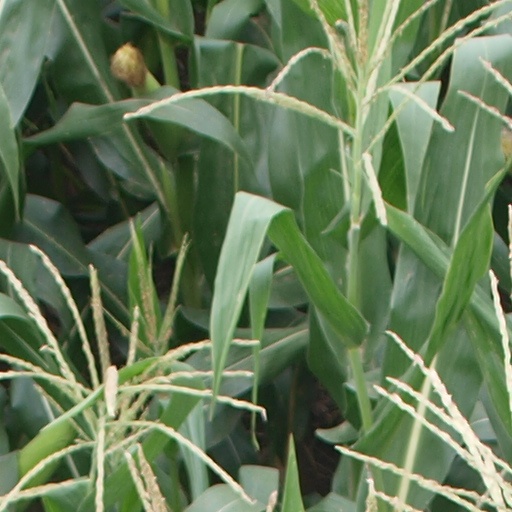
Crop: maize; corn